Fairmount Park

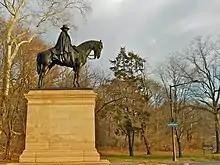
Equestrian statue of Ulysses S. Grant by Daniel Chester French and Edward Clark Potter

Fairmount Park, Philadelphia's first park, occupies adjacent to the banks of the Schuylkill River. Since 2010, Philadelphia Parks & Recreation divides the original park into East and West Fairmount parks. The original domain of Fairmount Park consisted of three areas: South Park or the South Garden immediately below the Fairmount Water Works extending to the Callowhill Street Bridge; Old Park, which encompassed the former estates of Lemon Hill and Sedgeley; and West Park, the area including the Philadelphia Zoo, and the Centennial Exposition grounds. The South Garden predated the establishment of the Park Commission in 1867, while Lemon Hill and Sedgeley were added in 1855–56. After the American Civil War, work progressed on acquiring and laying out West Park. In the 1870s, the Fairmount Park Commission expropriated properties along the Wissahickon Creek to extend Fairmount Park. The Schuylkill River Trail is a modern paved multi-use trail by Kelly Drive in the East Park.